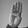
ASL letter: B